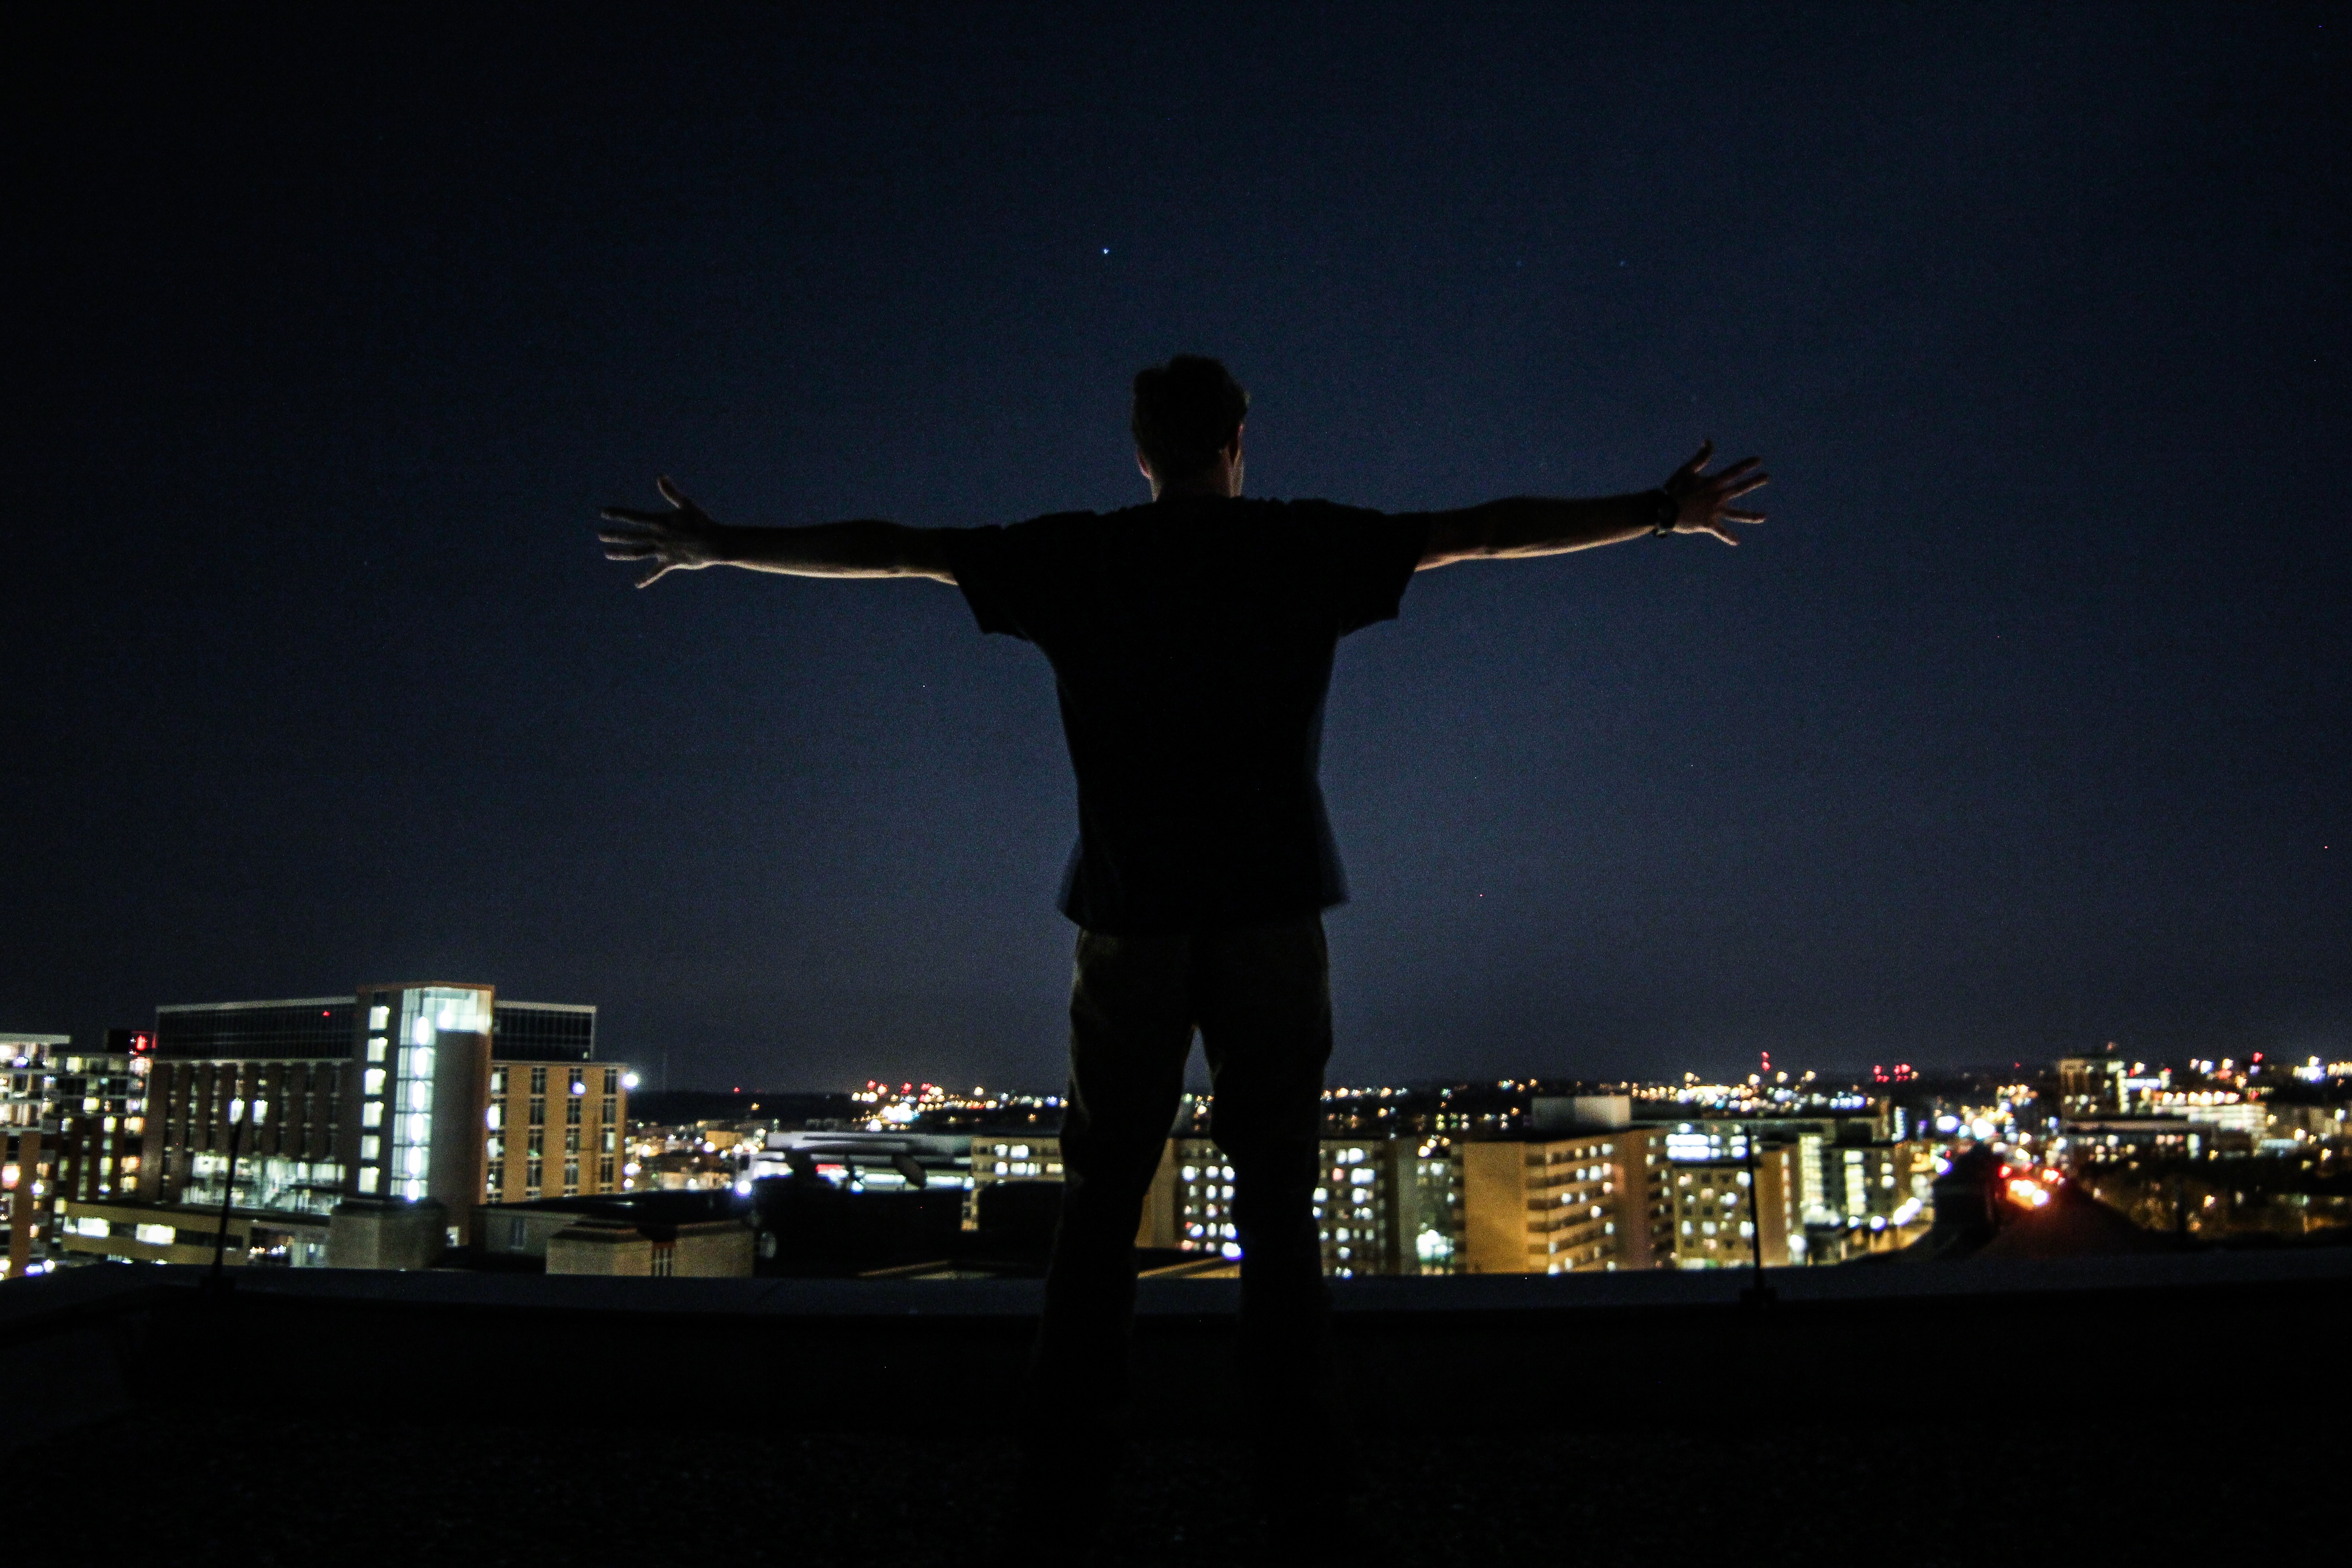
light, night, evening, darkness, lighting, stage, performing arts, atmosphere of earth